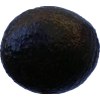
Label: black_avocado